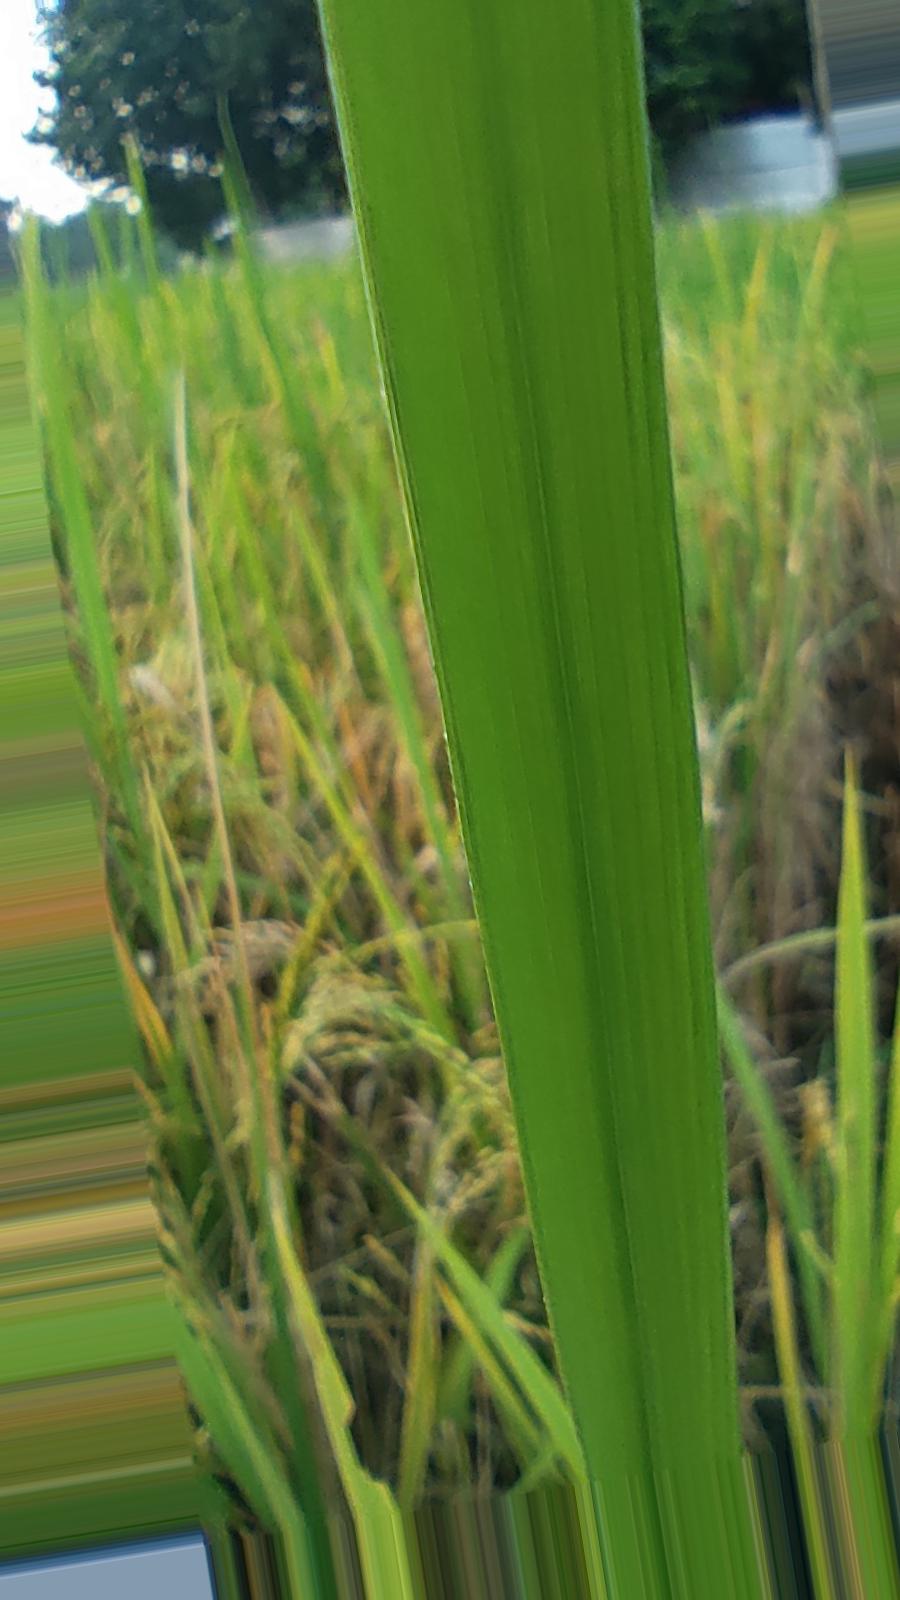
Nhãn: Healthy